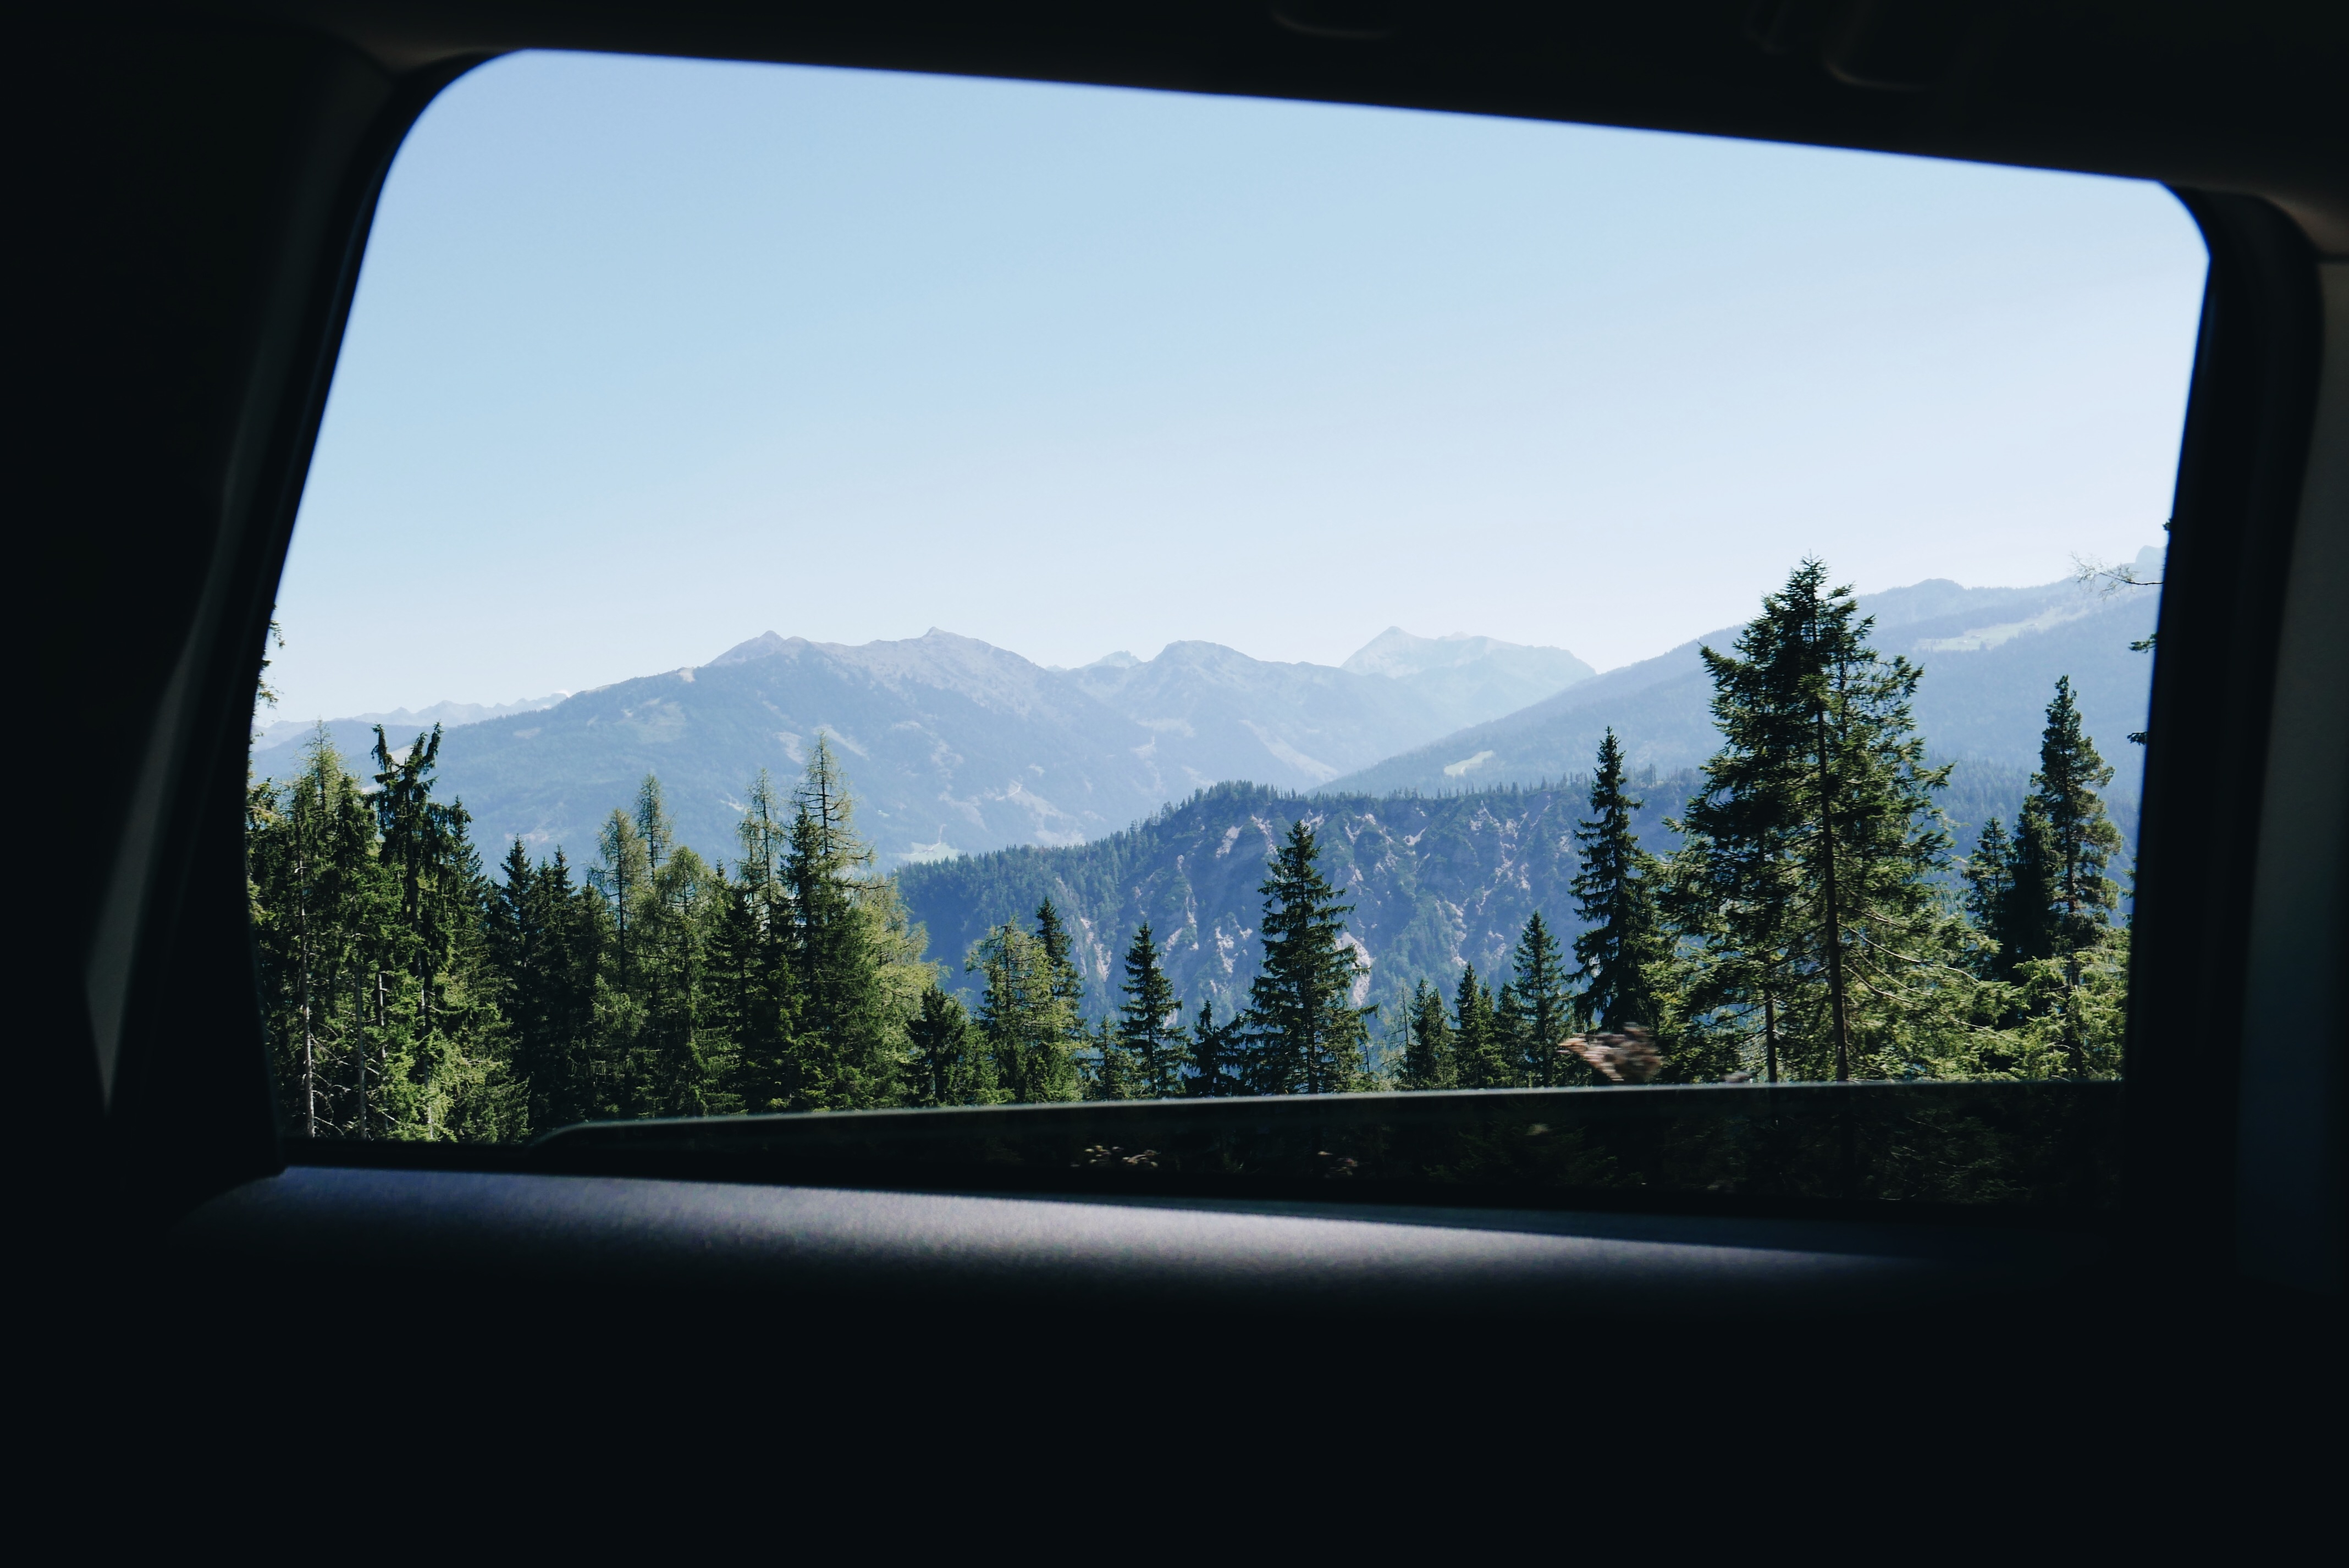
tree, forest, mountain, cloud, sky, car, morning, window, driving, mountain range, reflection, road trip, mountainous landforms